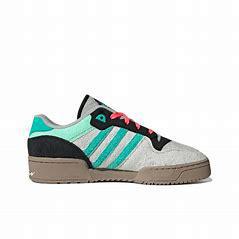
Brand: adidas
Model: Rivalry Skate